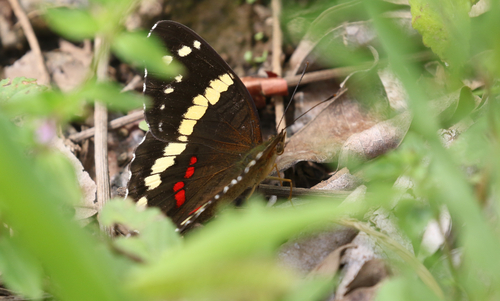
Scientific name: Anartia fatima
Common name: Banded peacock
Family: Nymphalidae
Order: Lepidoptera
Pollinator type: Primary pollinator
Habitat: Open areas and gardens
Geographic range: South America
Conservation status: Least Concern